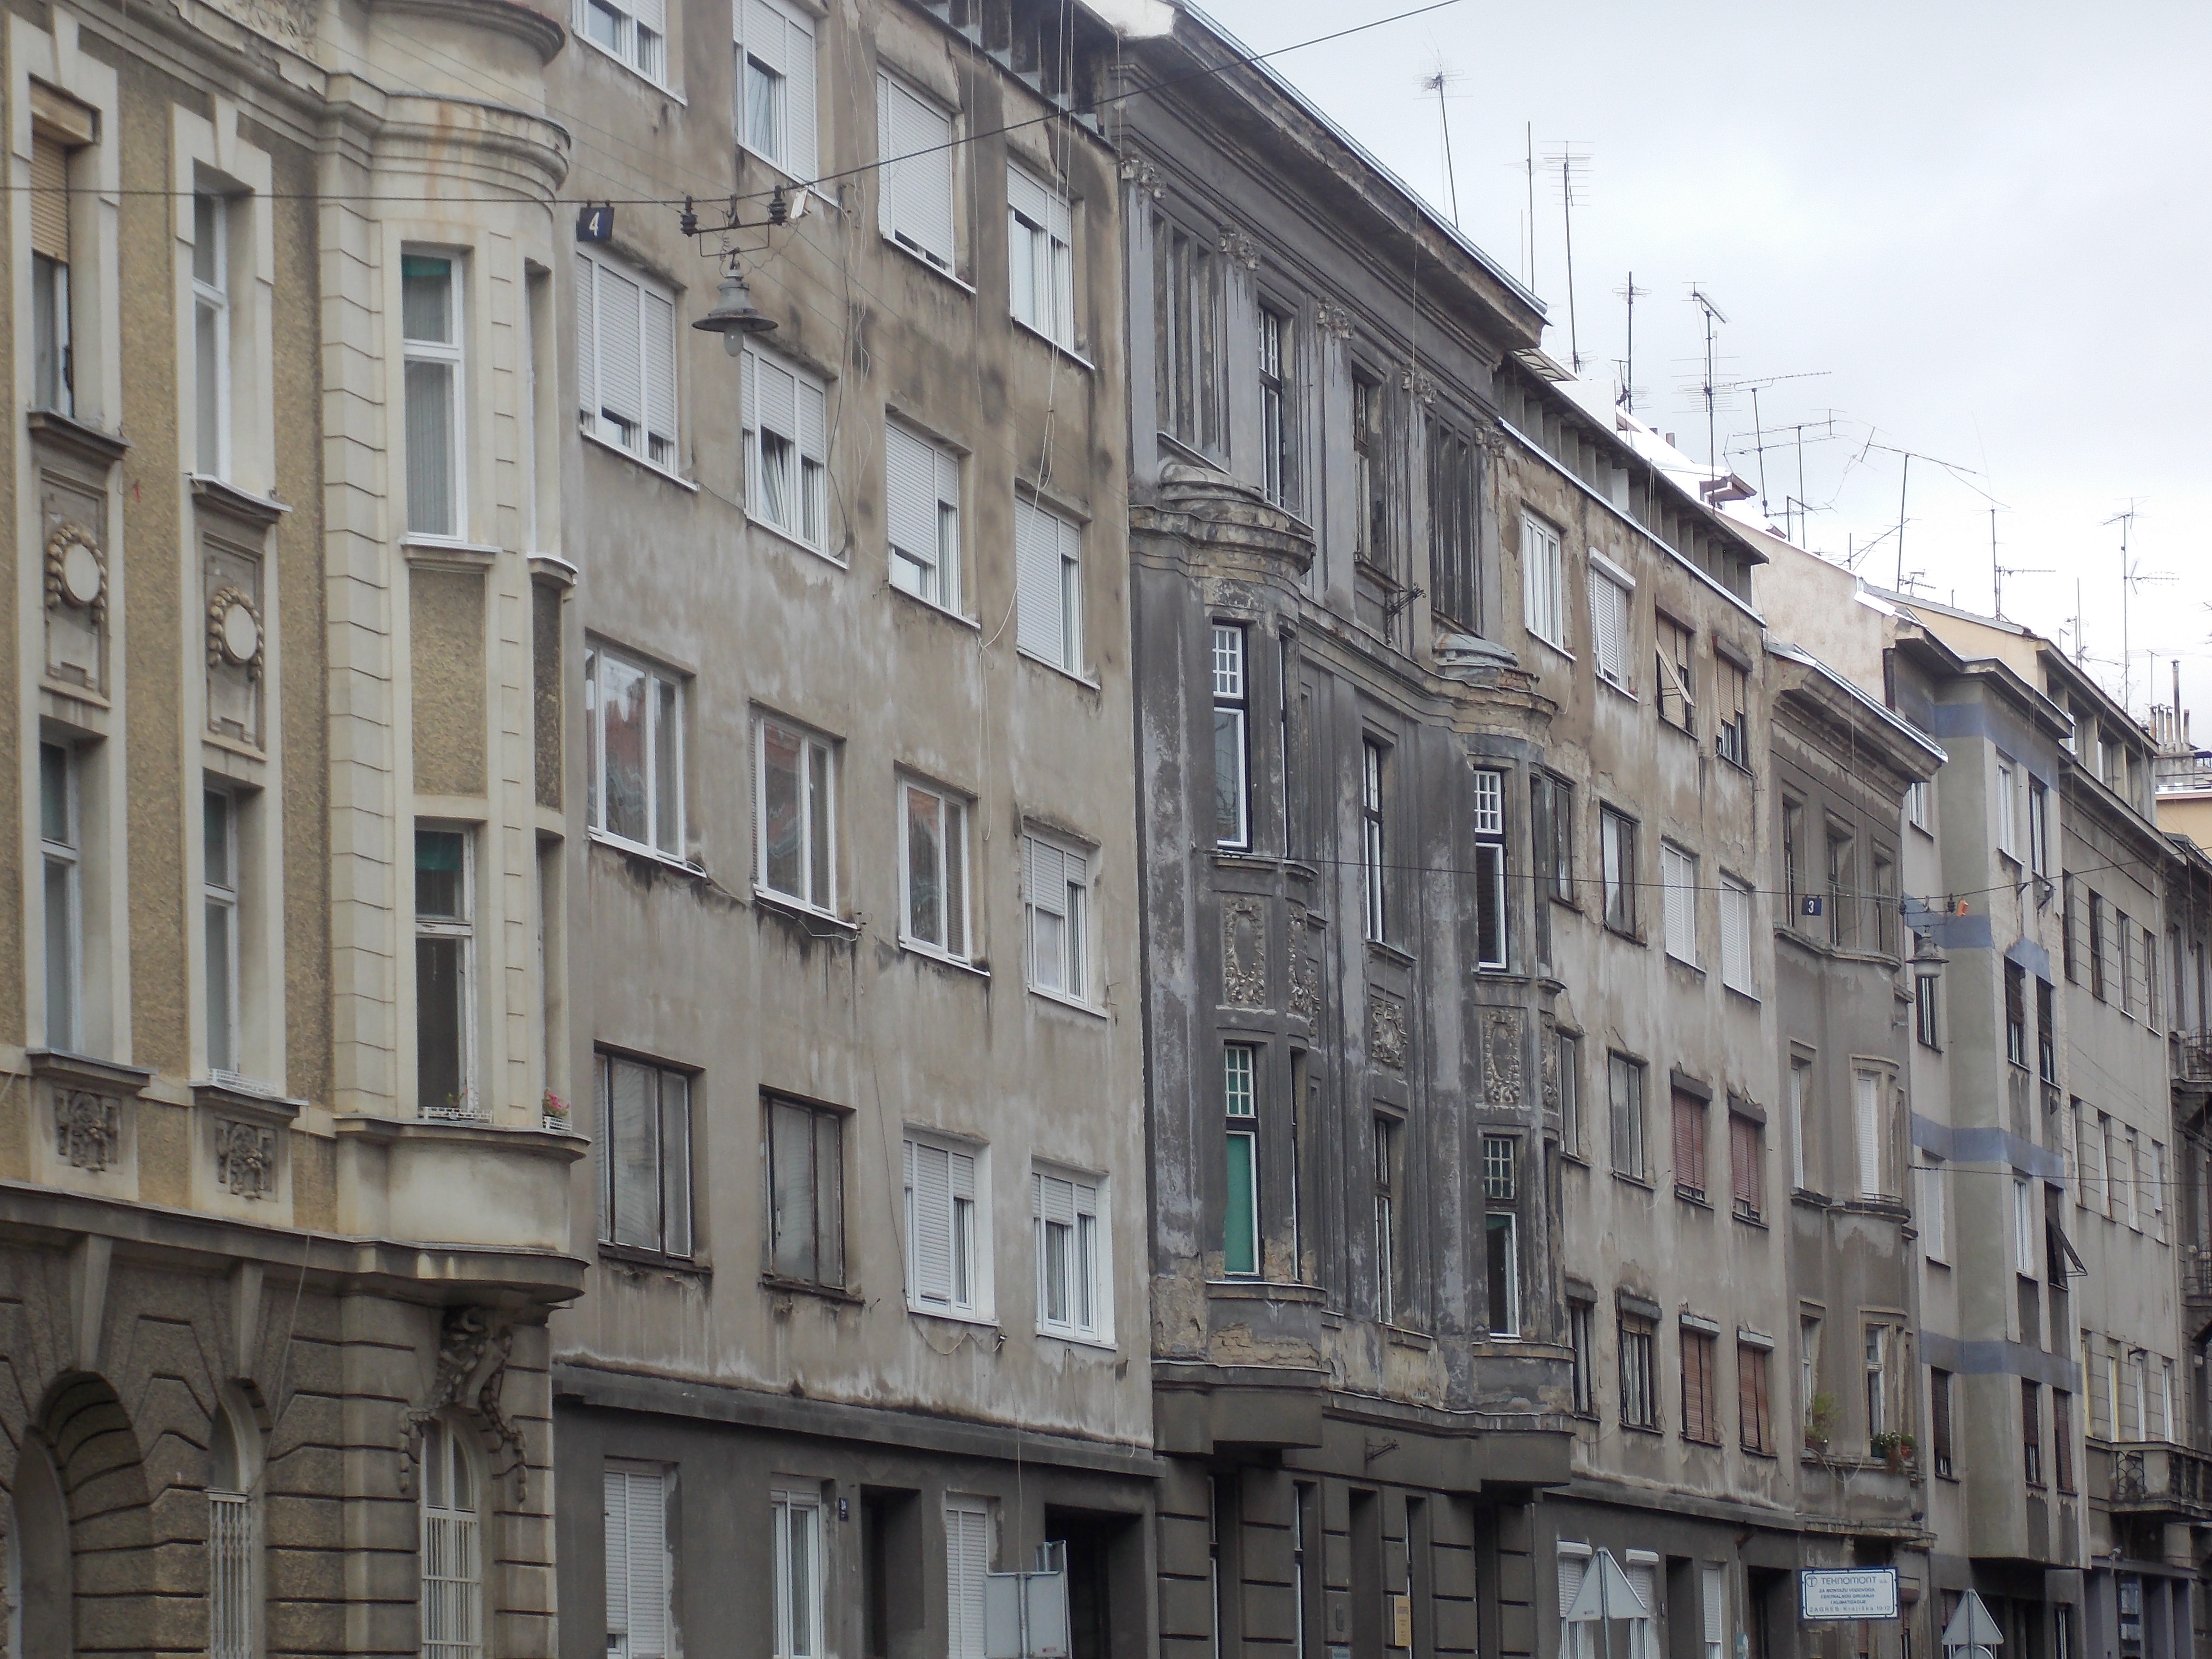
architecture, road, street, town, building, city, wall, cityscape, downtown, facade, property, apartment, waterway, tower block, old city, croatia, houses, details, condominium, neighbourhood, urban area, residential area, zagreb, human settlement